2013 Victoria Azarenka tennis season

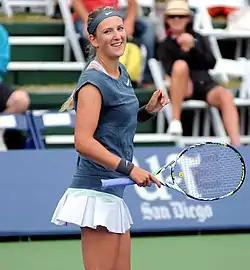
Victoria Azarenka at the 2013 Southern California Open, where she reached the final.

Following her injury-enforced early exit from Wimbledon, Azarenka returned to action at the 2013 Southern California Open, where she was the top seed. After receiving a first round bye, she defeated Francesca Schiavone, Urszula Radwańska and Ana Ivanovic (the latter in three sets) before losing to Samantha Stosur in straight sets in the championship match. The loss to Stosur marked her first loss against her, after previously winning their first eight encounters.